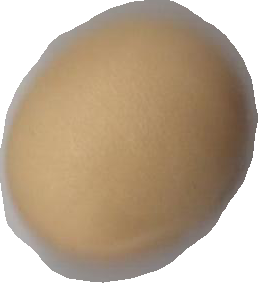
Variety: Dega